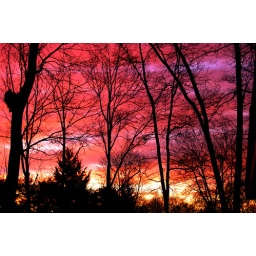
Morning view off of my deck. Walked into the kitchen and it was washed in a rose color